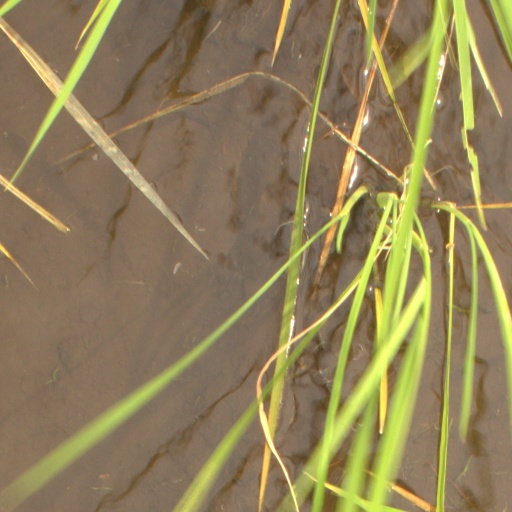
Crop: rice